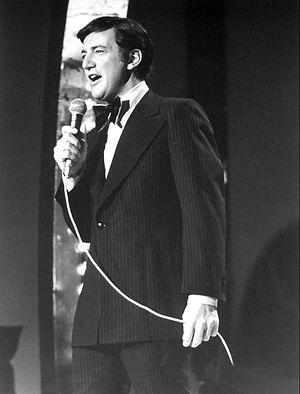
Beyond the Sea est un film musical germano-américano-britannique réalisé par Kevin Spacey, sorti en 2004. Il raconte, de manière très romancée, la vie du chanteur Bobby Darin et sa rencontre avec l'actrice Sandra Dee.